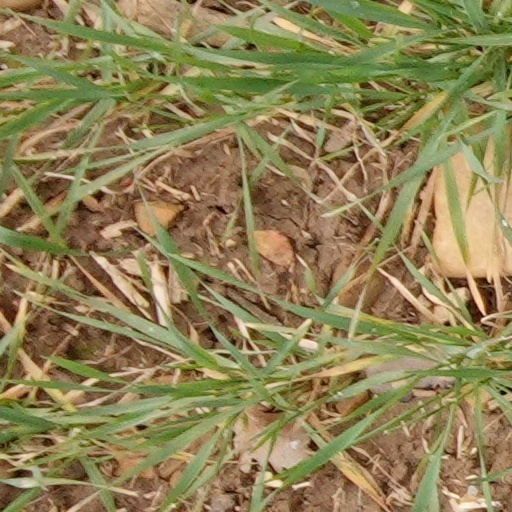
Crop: wheat